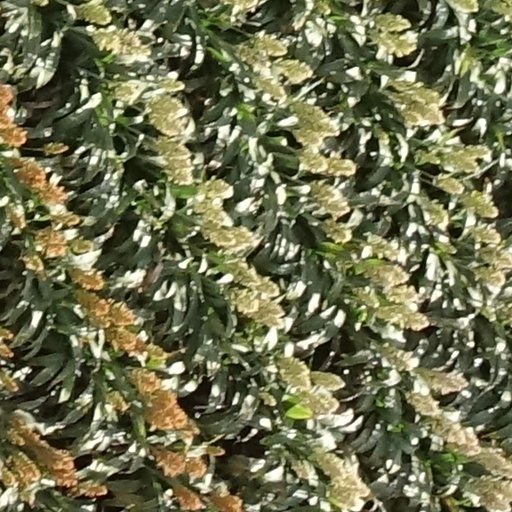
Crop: sorghum